Rotterdam Metro

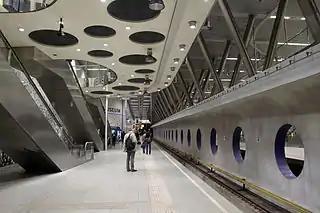
Wilhelminaplein metro station, Lines D and E

The Rotterdam Metro is a rapid transit system operated in Rotterdam, Netherlands and surrounding municipalities by RET. The first line, called "Noord – Zuidlijn" opened in 1968 and ran from Centraal Station to Zuidplein, crossing the river Nieuwe Maas in a tunnel. It was the first metro system to open in the Netherlands. At the time it was also one of the shortest metro lines in the world with a length of only .